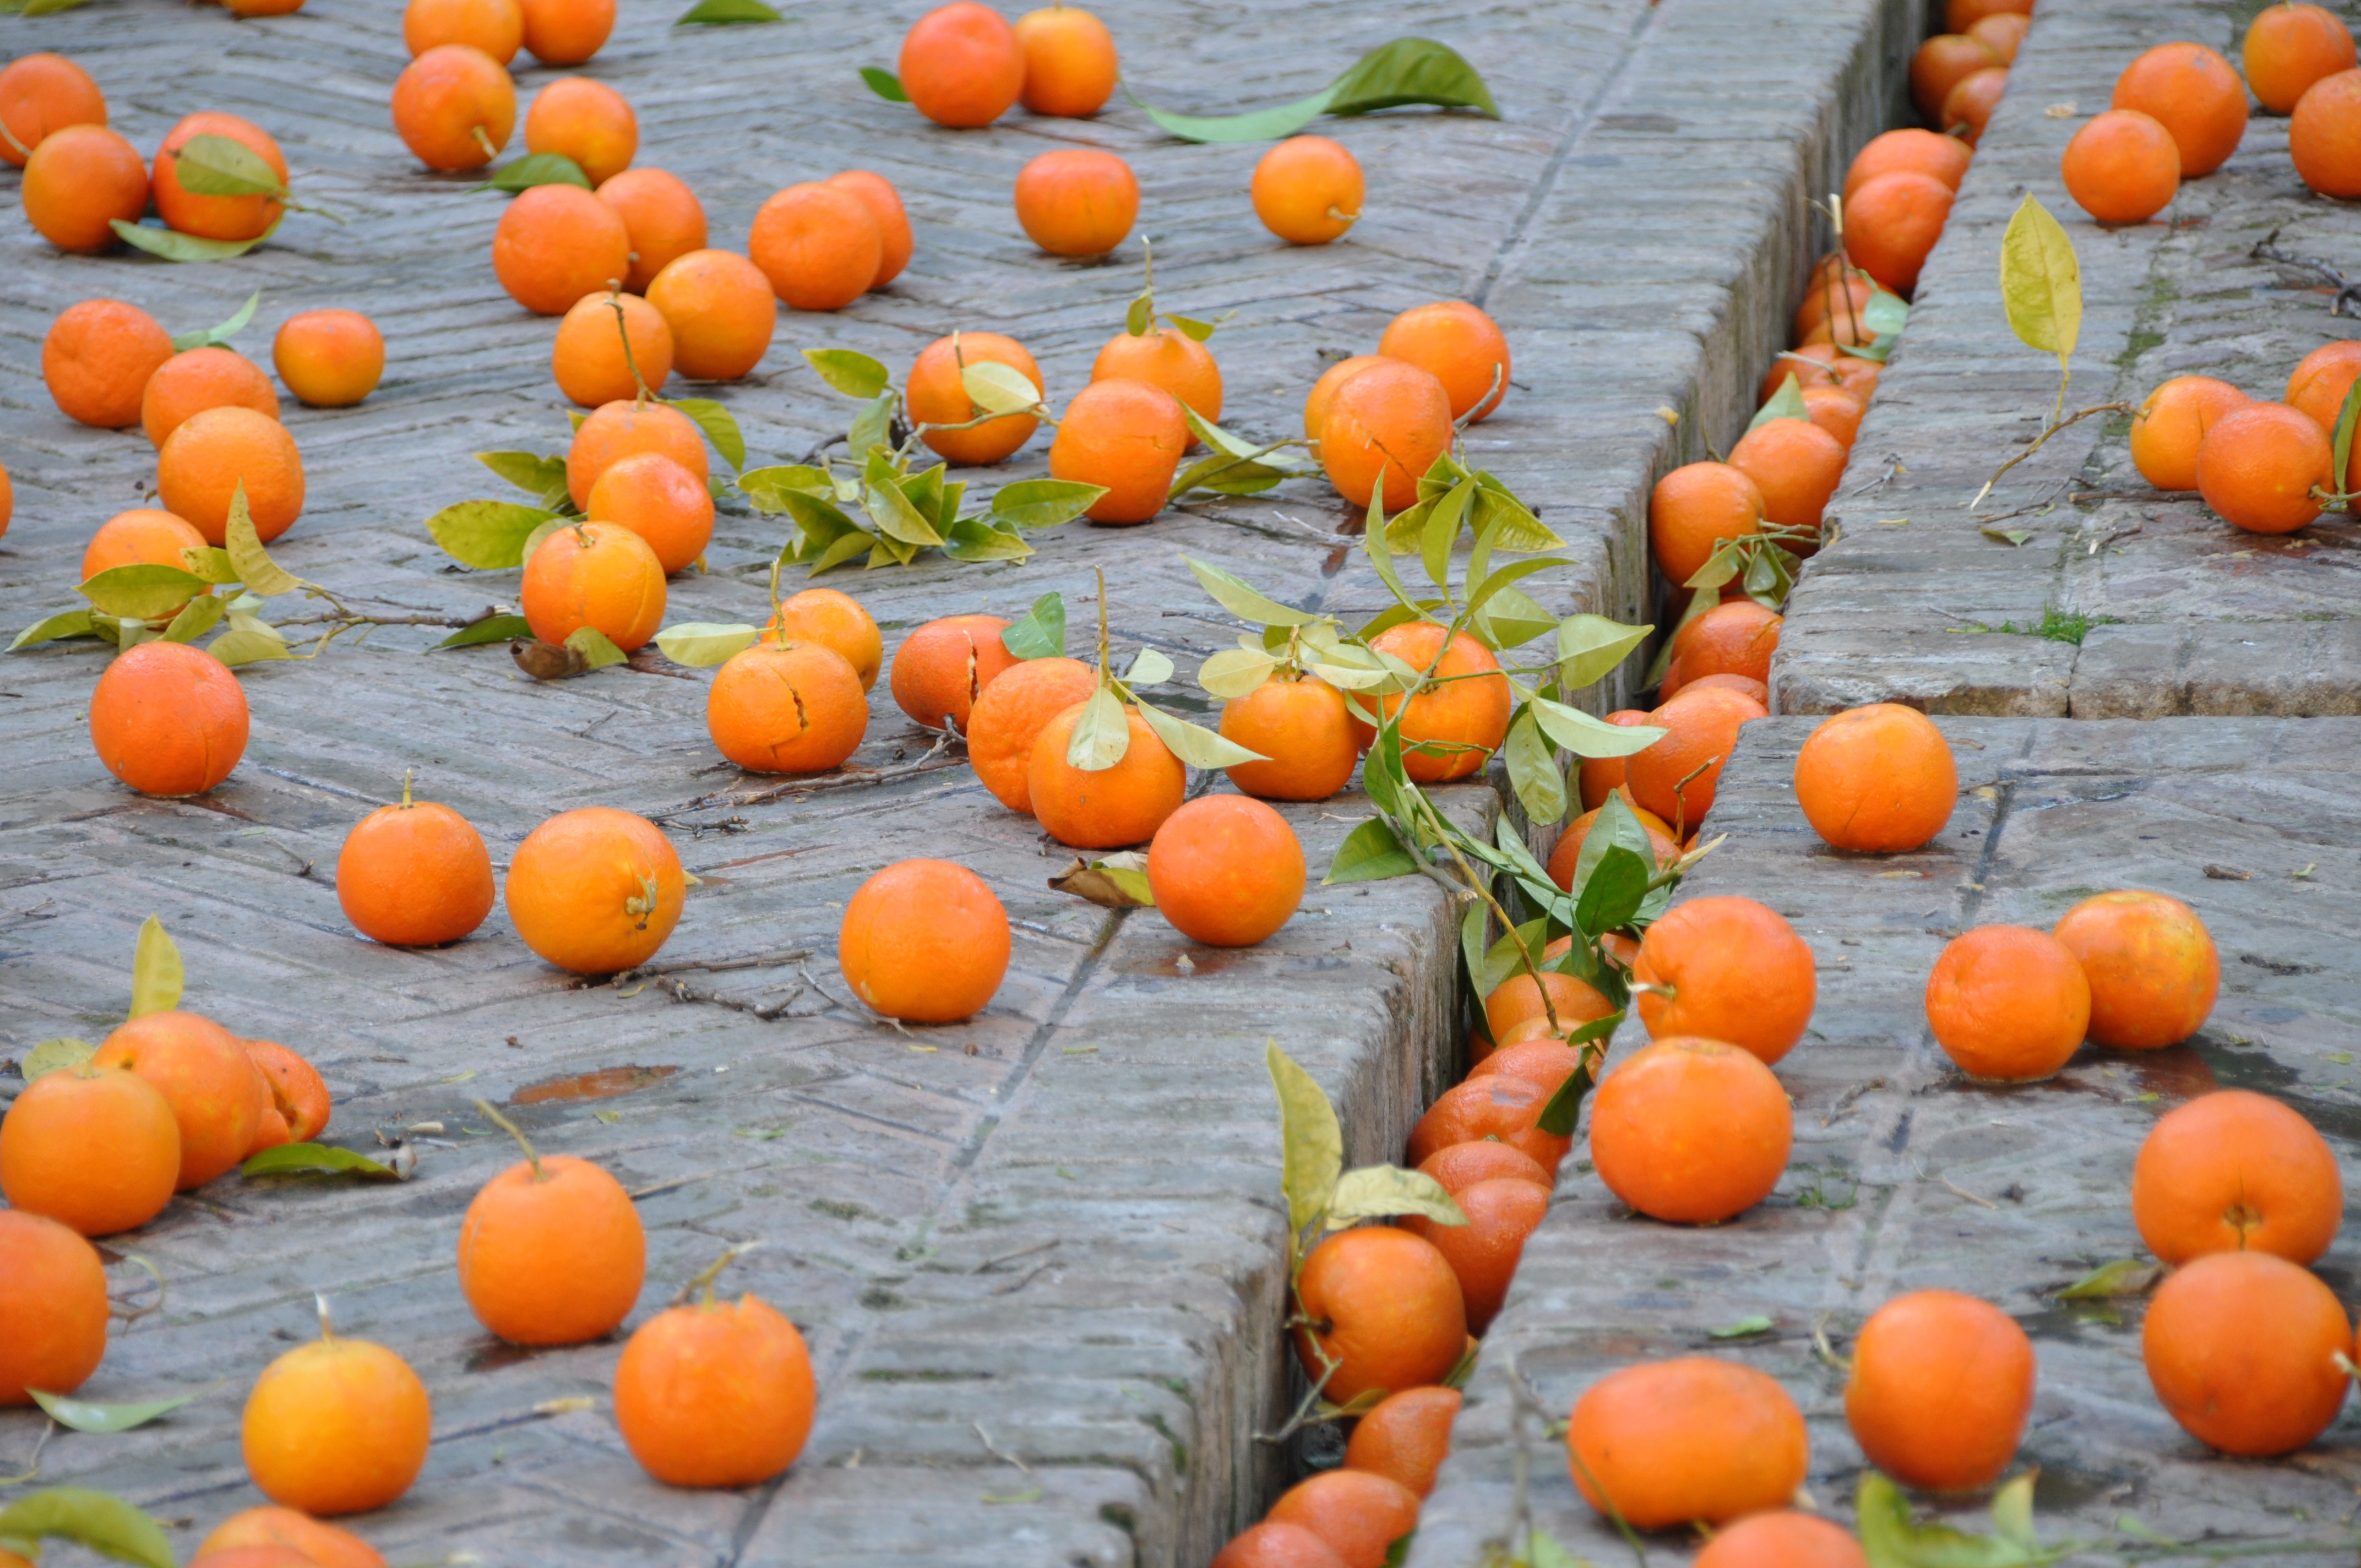
plant, street, fruit, orange, food, produce, vegetable, pumpkin, tangerine, calabaza, clementine, oranges, flowering plant, land plant